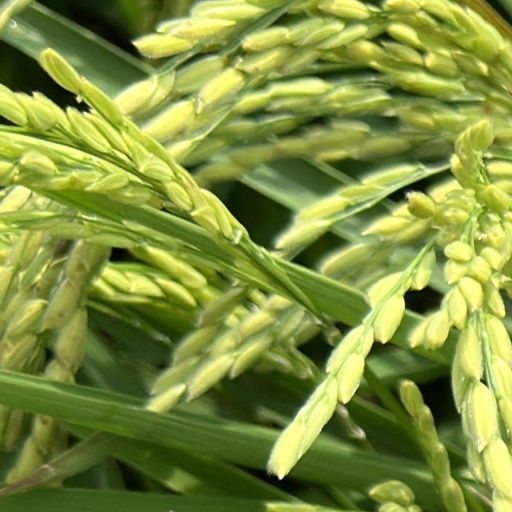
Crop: rice